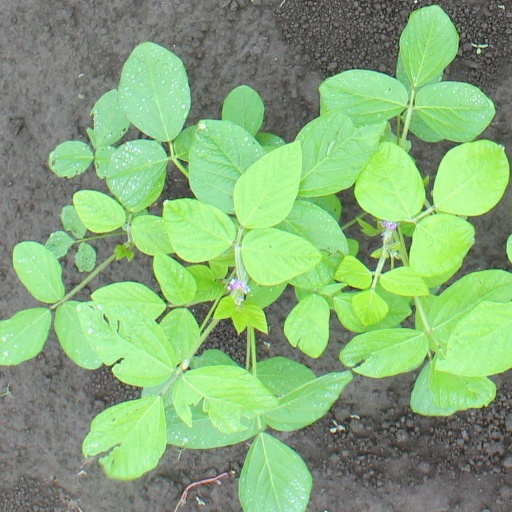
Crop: soybean